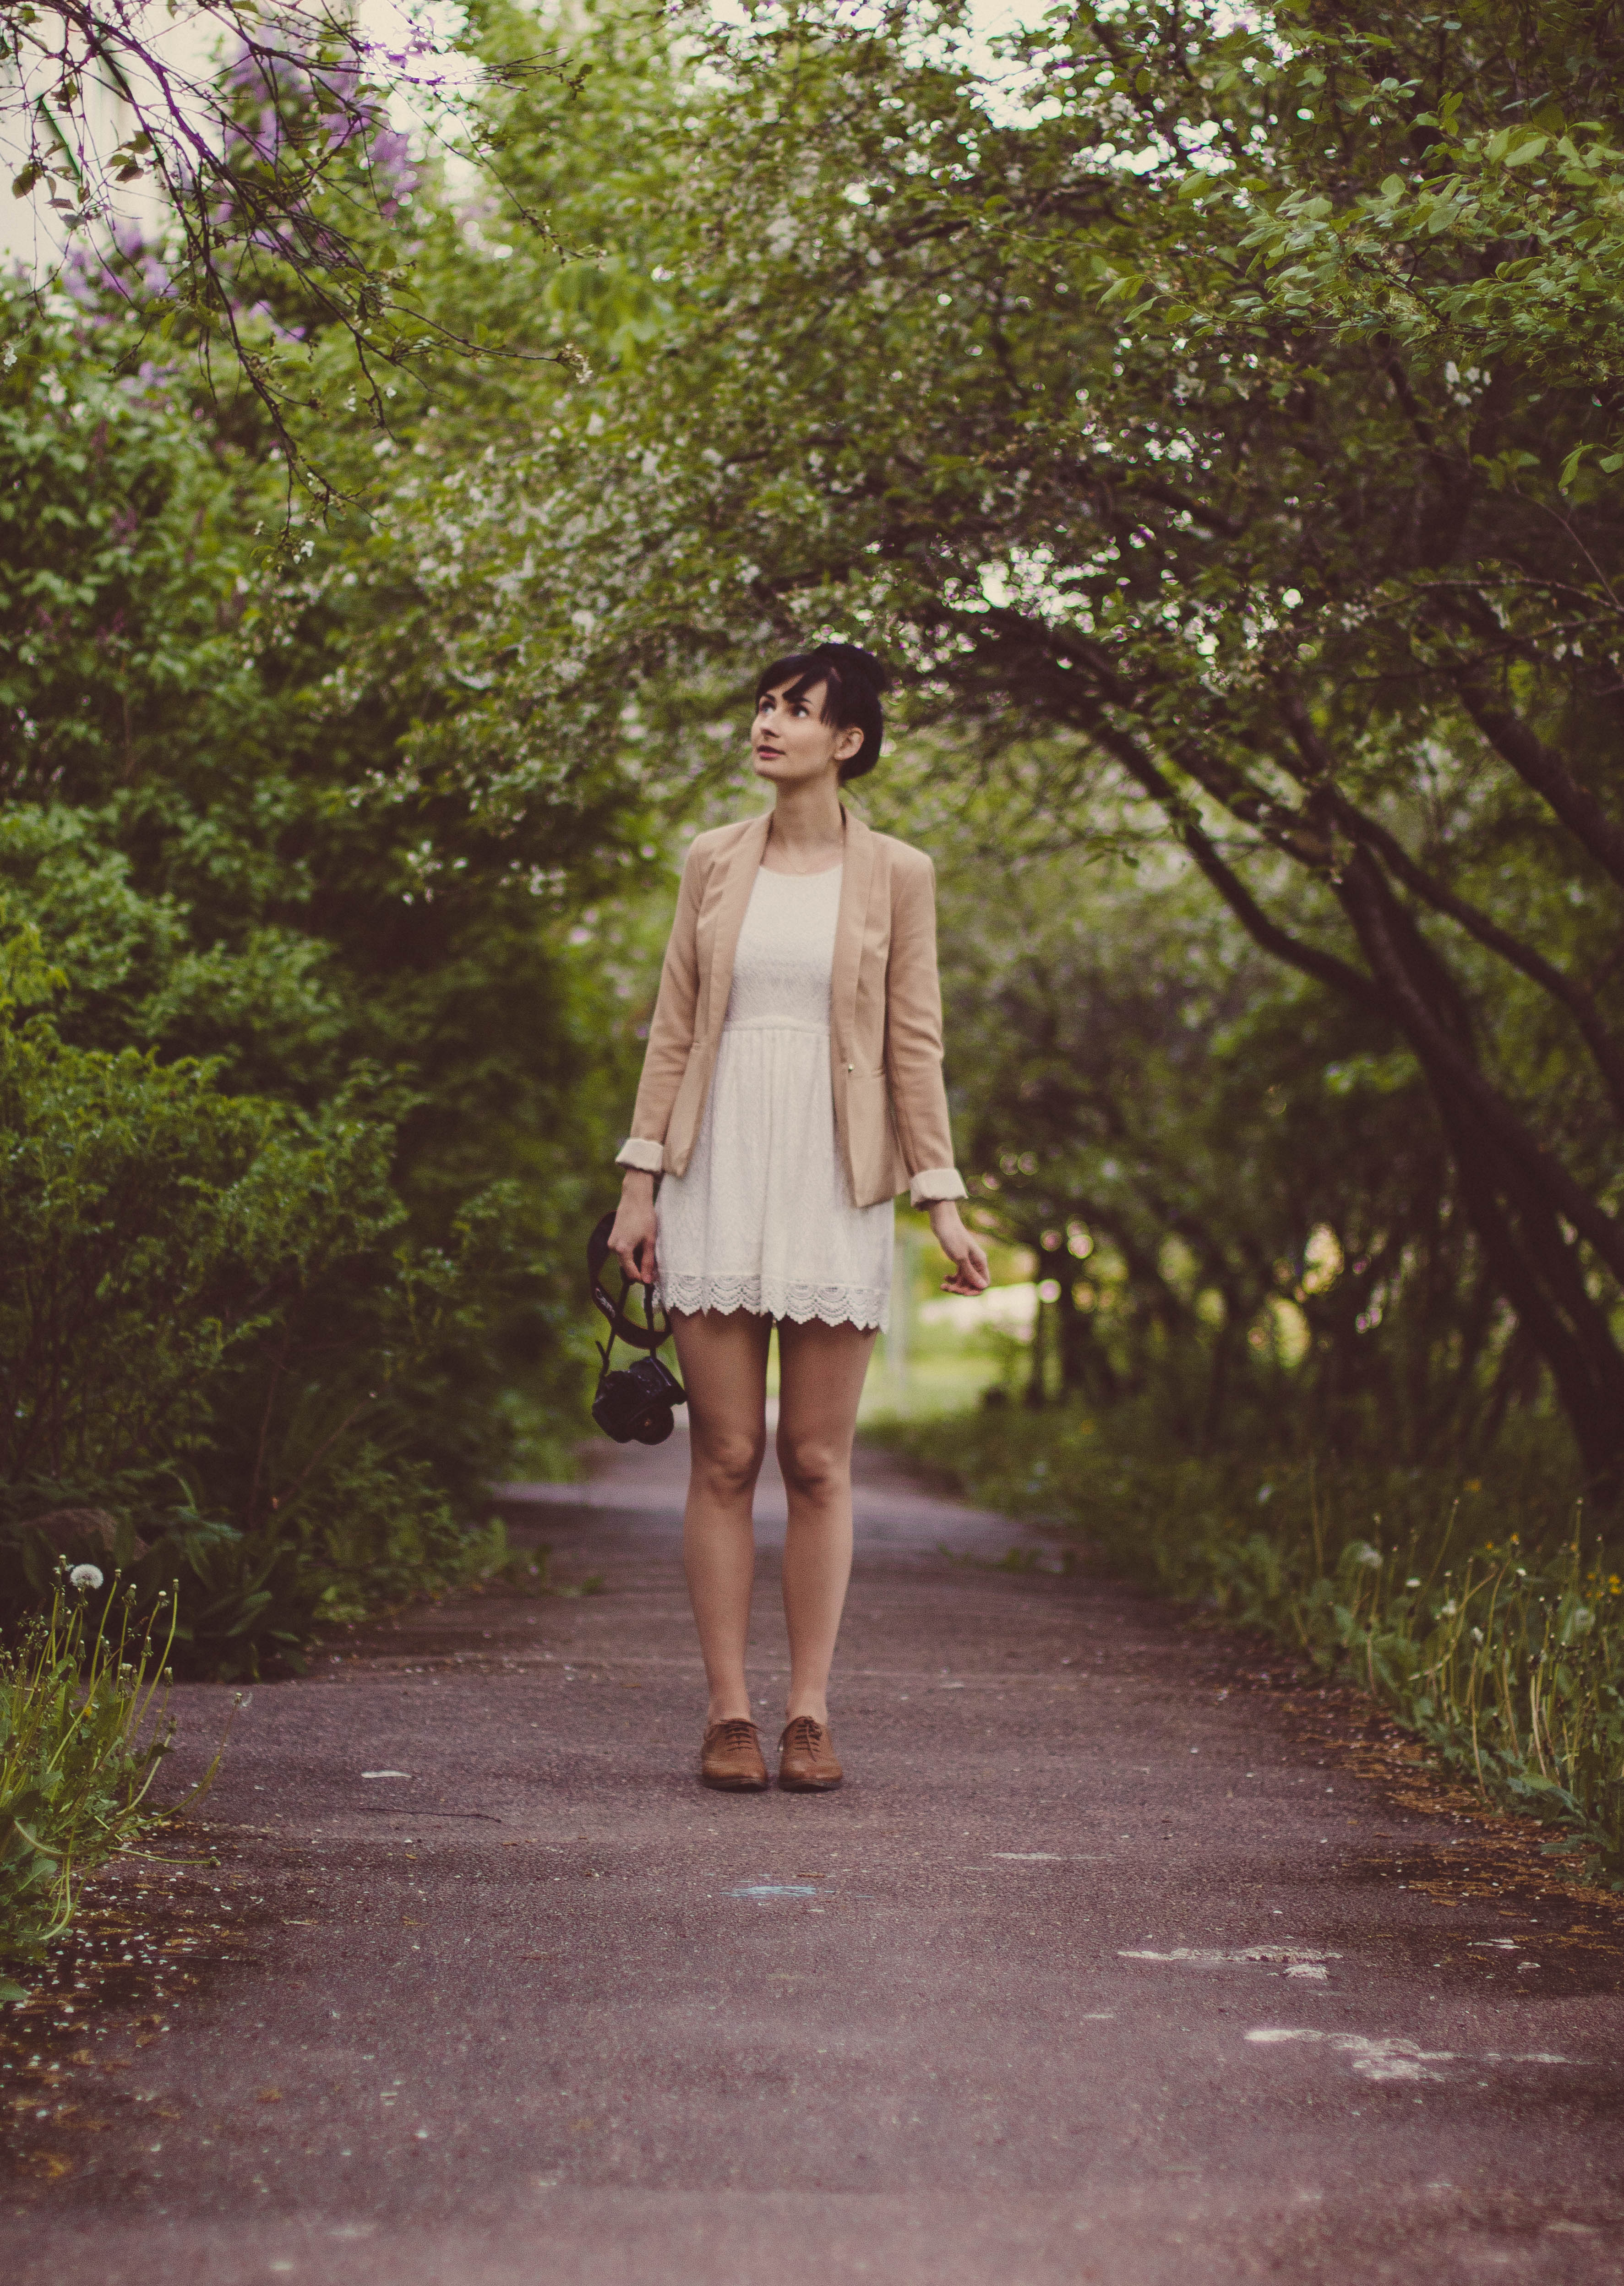
landscape, person, girl, woman, camera, photographer, summer, walk, model, spring, autumn, park, fashion, clothing, season, trees, outdoors, dress, footwear, adult, photo shoot, foot path